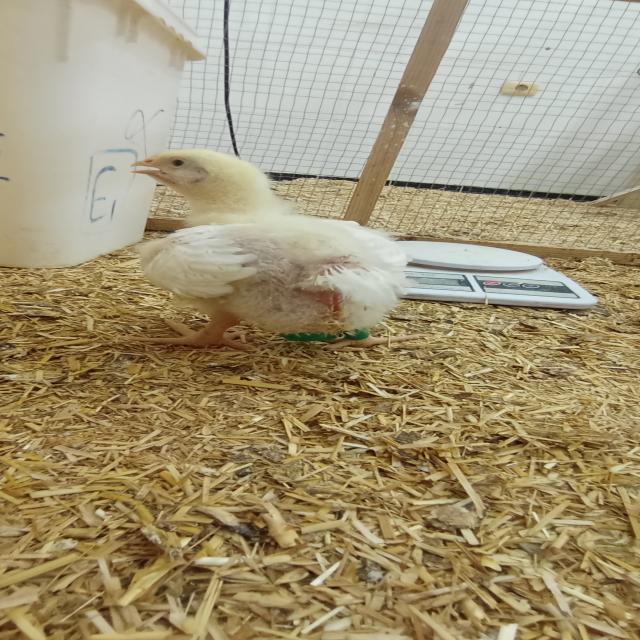
Weight: 546 g